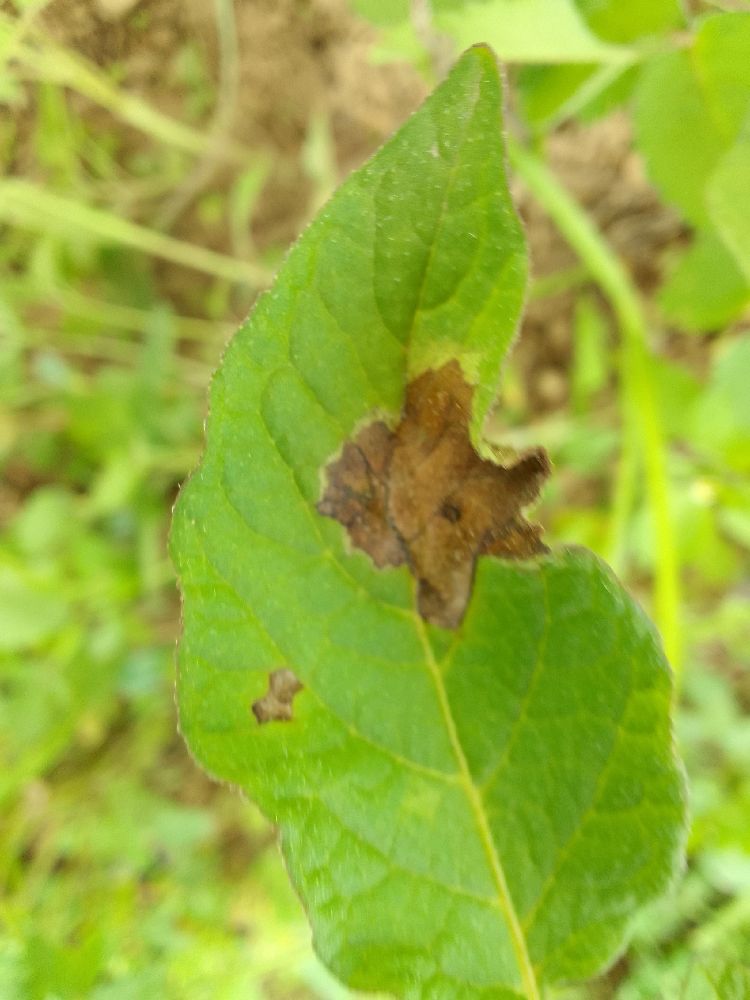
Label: Late blight